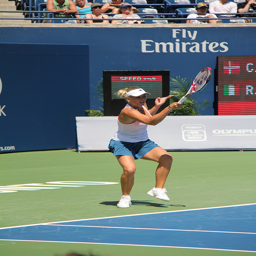
A girl playing tennis that is in mid serve.
A woman in white shirt and blue skirt playing tennis.
a female tennis player hits a unseen ball on coart
A woman wearing a cap playing tennis on a beautiful day.
a tennis player has just finished swinging her racket